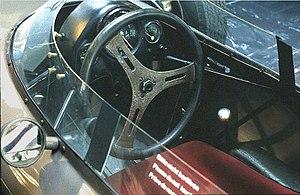
La Porsche 804 est une monoplace de Formule 1 engagée par l'écurie allemande Porsche System Engineering dans le cadre du championnat du monde de Formule 1 1962. Elle est pilotée par le Suédois Joakim Bonnier et les Américains Dan Gurney et Phil Hill